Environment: real
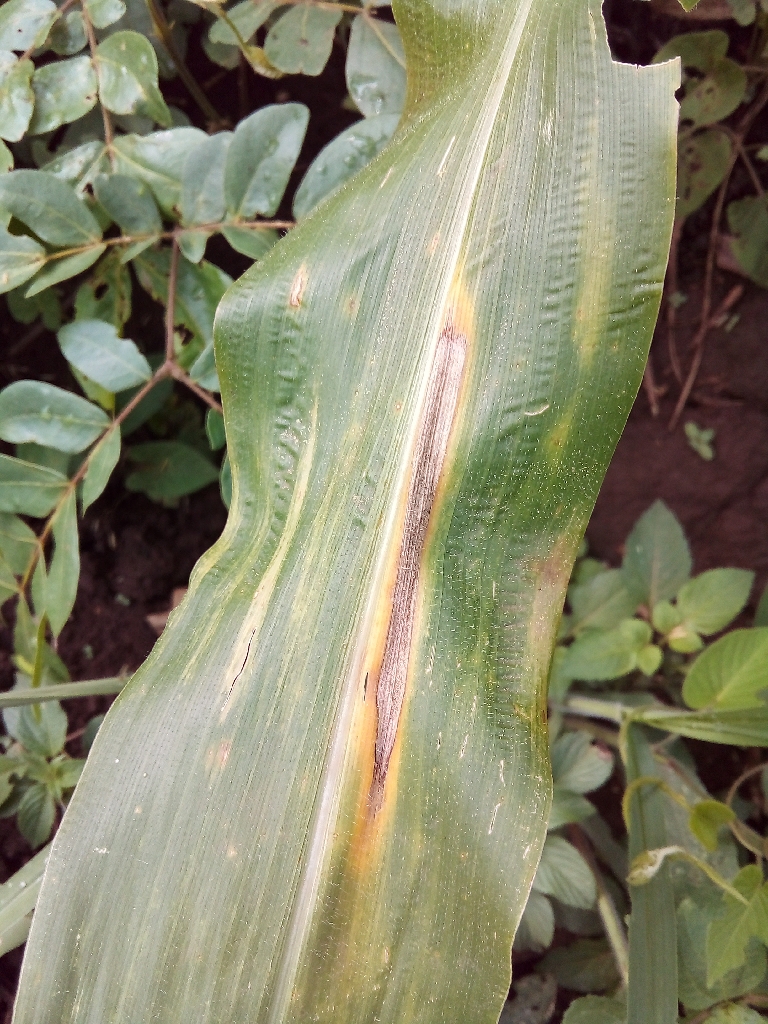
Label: northern_corn_leaf_blight